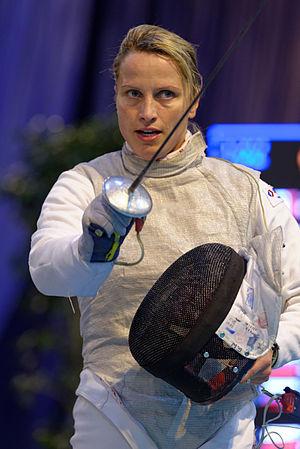
La Polonaise Małgorzata Wojtkowiak à la Coupe du monde de fleuret féminin de Saint-Maur 2014.
Małgorzata Wojtkowiak, née le 30 janvier 1982 à Poznań, est une escrimeuse polonaise, pratiquant le fleuret.